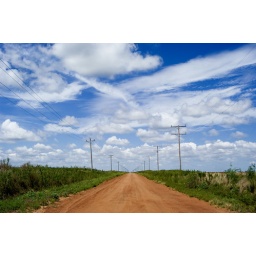
road near home